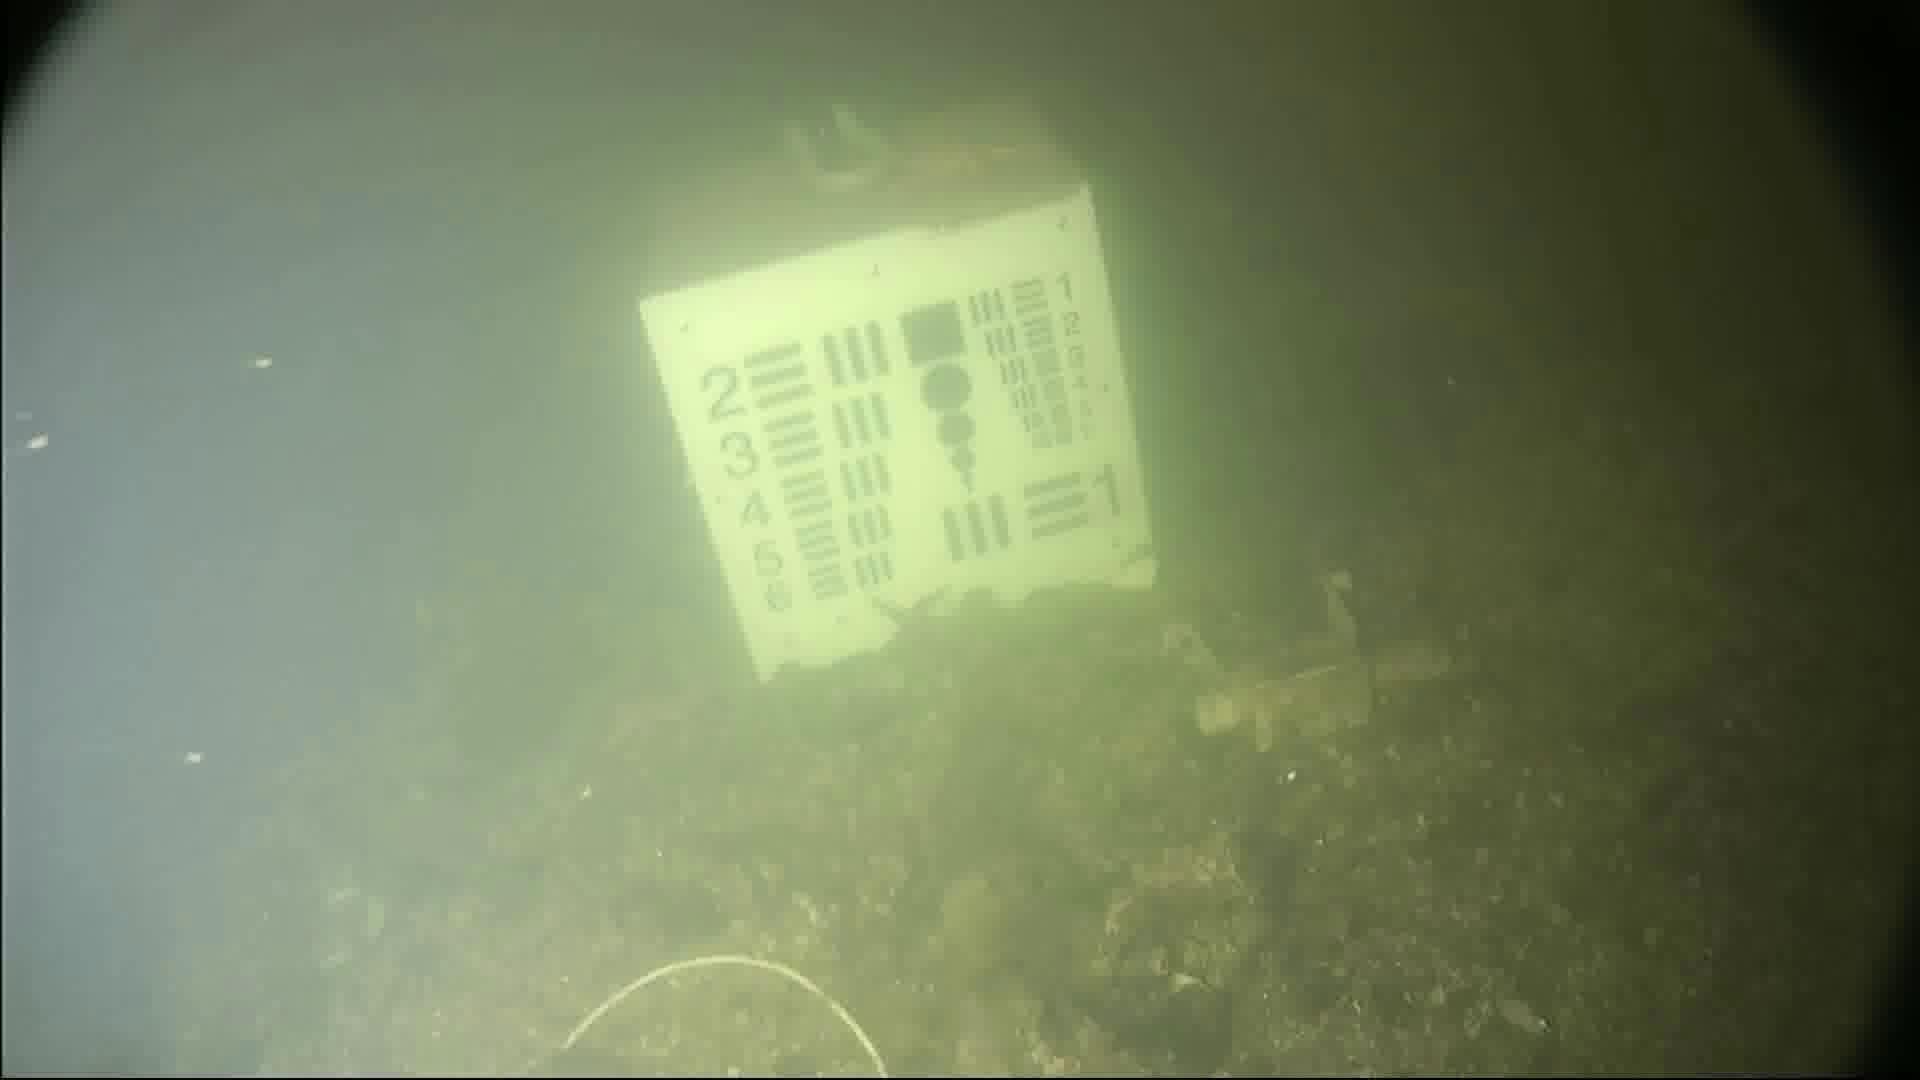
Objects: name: starfish